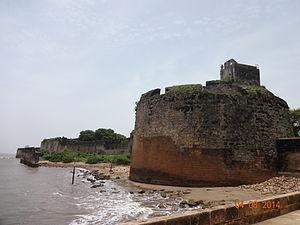
Le district de Diu est l'un des trois districts du territoire de l'Union de Dadra et Nagar Haveli et Daman et Diu en Inde. Le district est composé de l'île de Diu et de deux petites enclaves sur le continent indien. Le siège du district est à Diu. C'est le neuvième district le moins peuplé du pays.